Breaking the bank

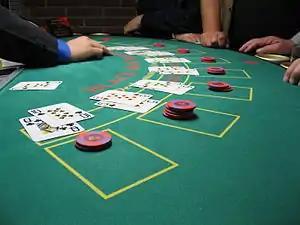
In blackjack, breaking the bank is statistically possible.

In gambling, breaking the bank refers to a player winning a large sum of money from a casino. The literal, extremely rare, situation of breaking the bank, is winning more than the house has on hand. The term can also be used for the act of winning more chips than there are at the table.